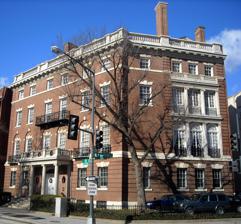
Building: Thomas Nelson Page House
Country: United States of America
Year built: 1896
Historic house in Washington, D.C., United States United States historic place Thomas Nelson Page House U.S. National Register of Historic Places Location 1759 R Street N.W. Washington, D.C. Coordinates 38°54′46″N 77°2′28″W / 38.91278°N 77.04111°W / 38.91278; -77.04111 Built 1896 ; 129 years ago ( 1896 ) Architect Stanford White Architectural style Georgian Revival NRHP reference No. 75002053 Added to NRHP September 5, 1975 The Thomas Nelson Page House is an historic house located in the Dupont Circle neighborhood of Washington, D.C. It has been listed on the National Register of Historic Places since 1975. The building currently serves as headquarters for the American Institute for Cancer Research . History The Georgian Revival mansion was designed by Stanford White of the prominent architectural firm of McKim, Mead & White . It is a notable example of an adaptation of 18th century English-American residential architecture with consideration given to late-19th century needs of space, scale and function. The residence was completed in 1896 for writer Thomas Nelson Page and his second wife, heiress Florence Lathrop Field Page . It was the center of Washington's literary and social life in late 19th and early 20th centuries. The contents of the house were put up for auction by C.G. Sloan & Co. of Washington, D.C. in 1923. Architecture The 4 + 1 ⁄ 2 -story mansion is situated on a polygonal corner site along a street with other imposing residences. The facades of the building are composed of Harvard brick timed in limestone and white-painted wood. The exterior features an Ionic portico , a fanlight doorway, a side loggia , a piano nobile with iron balconies and arcaded windows. The ceremonial interiors are arranged around an open stair hall. White was also the architect when the loggia was enclosed in 1903 to create vaulted garden room with lattice ceiling. See also National Register of Historic Places listings in the upper NW Quadrant of Washington, D. C. References